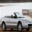
Label: automobile